Postage stamps and postal history of Indonesia

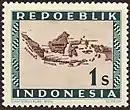
1948 Revolutionary series

The Japanese military government did not immediately issue new stamps. The quickest solution was to overprint the many remaining Dutch colonial stamps. Definitive stamps began to be issued in 1943 and showed a traditional house, a dancer, a temple and a view of rice field. Some were designed by Dick Ruhl, and some by Basuki Abdullah, one of Indonesia's most famous painters.